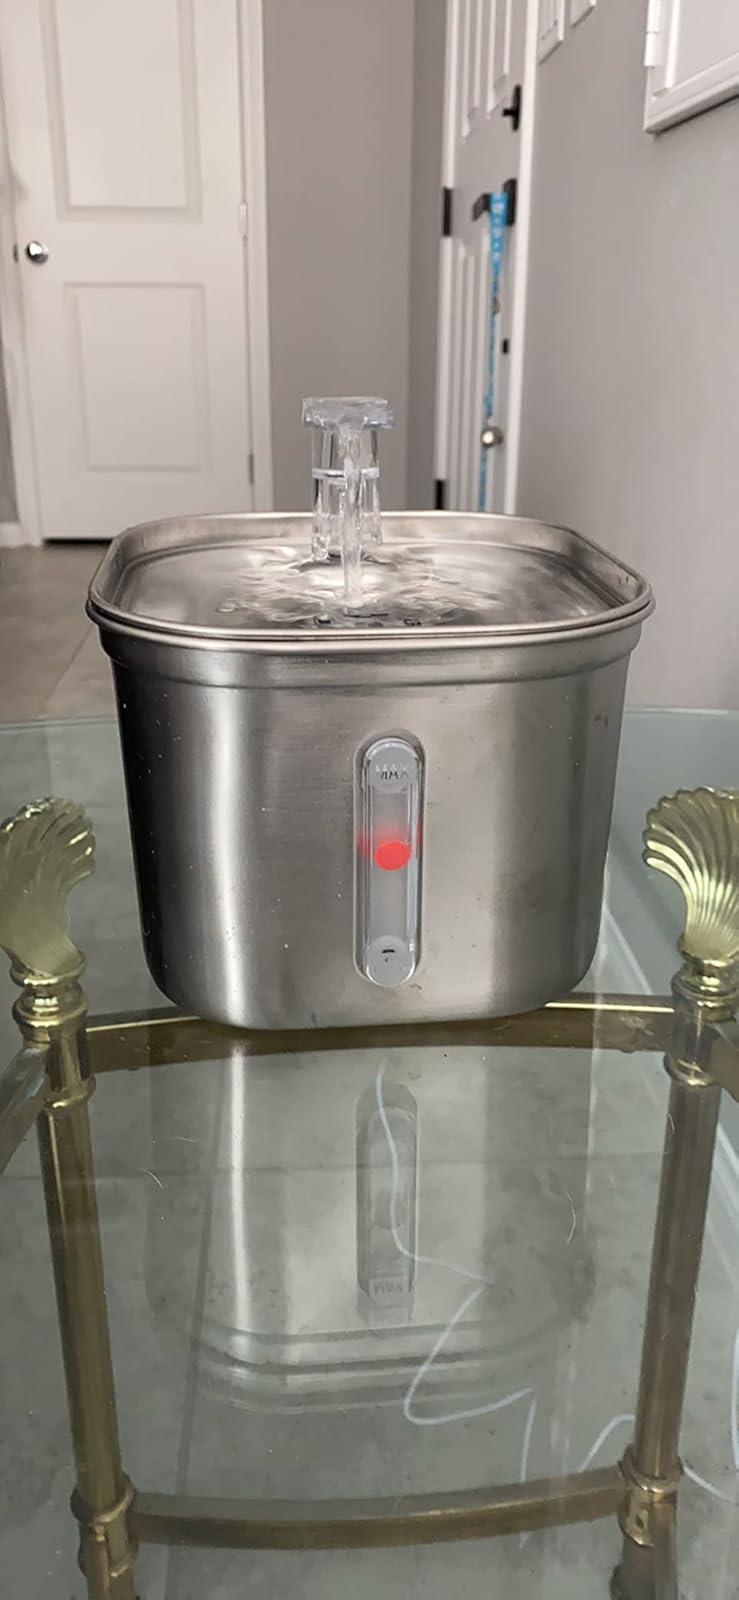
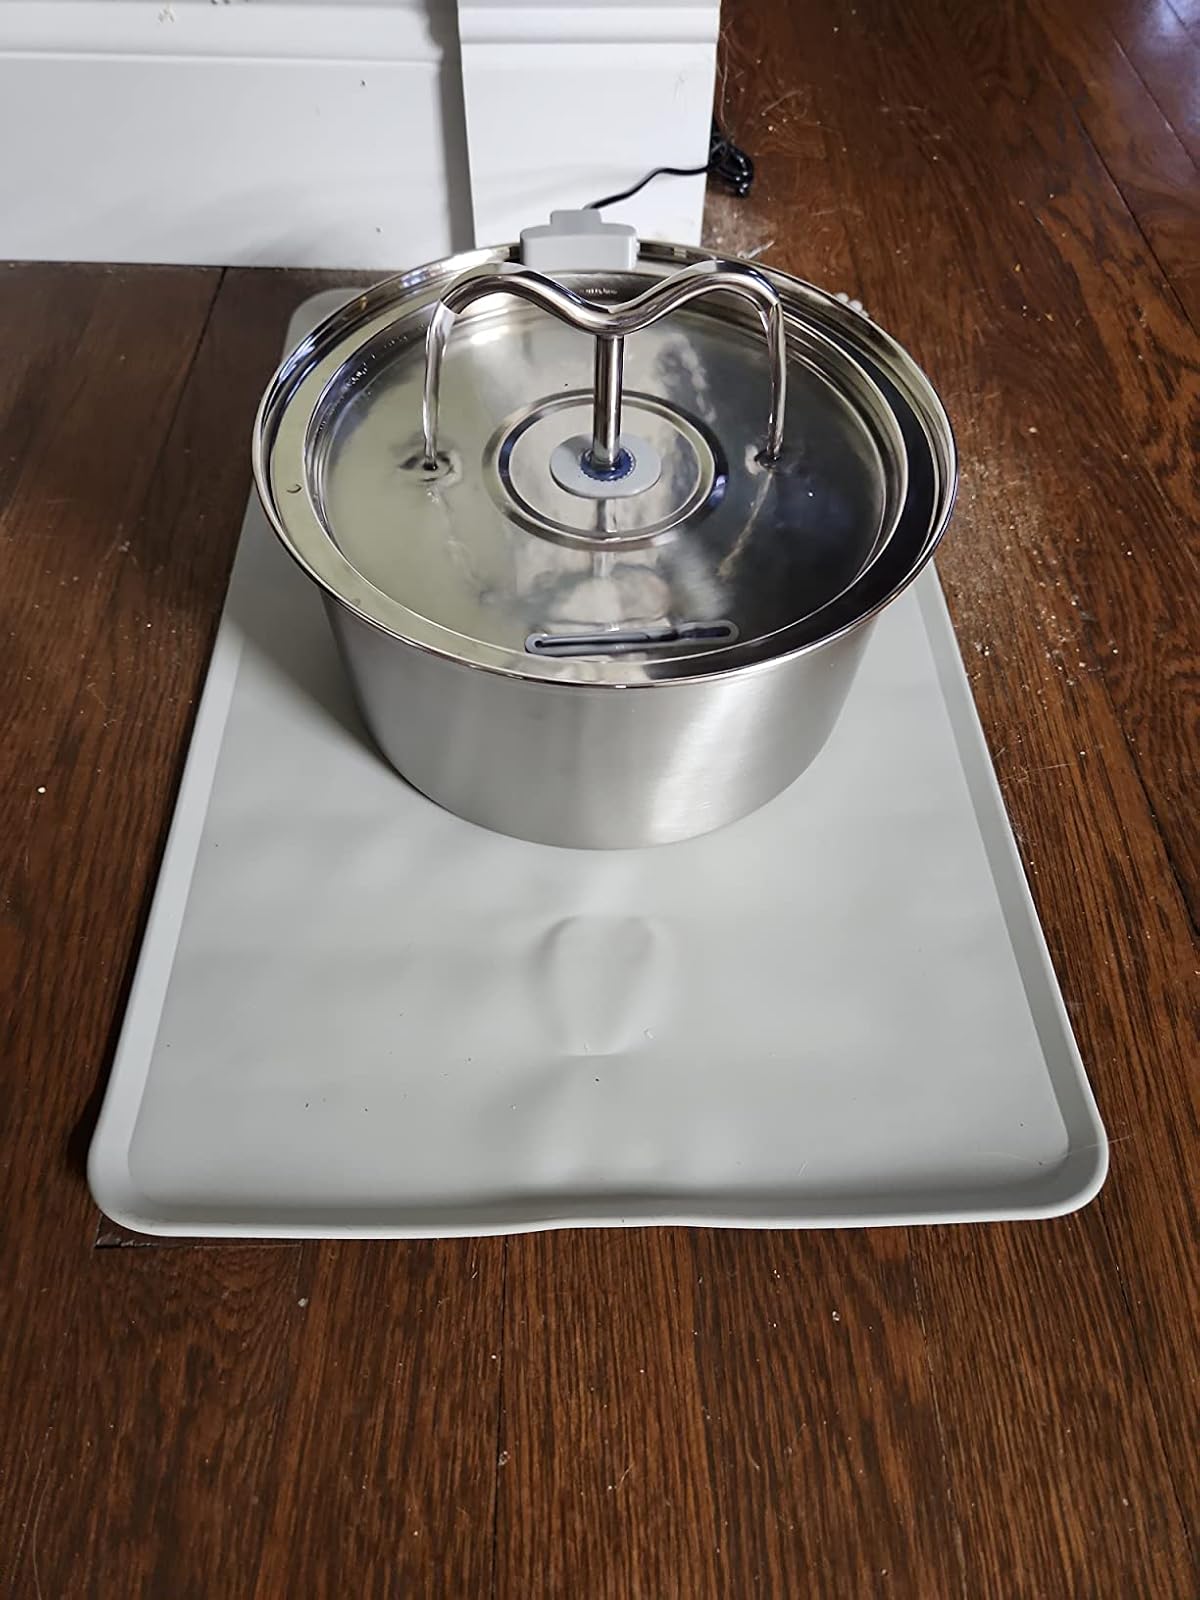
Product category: items_bowl
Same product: no